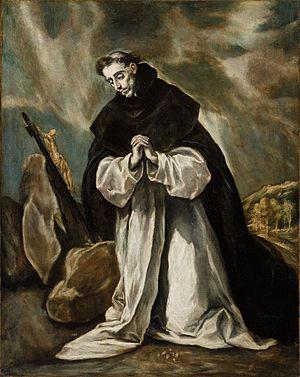
Saint Dominique en prière est un thème repris plusieurs fois par Le Greco dont celui appartenant à la collection privée Placido Arango, une peinture à l'huile sur toile de 118 × 86 cm représentant saint Dominique à genoux en prière devant son crucifix. Elle date de 1586-1590.